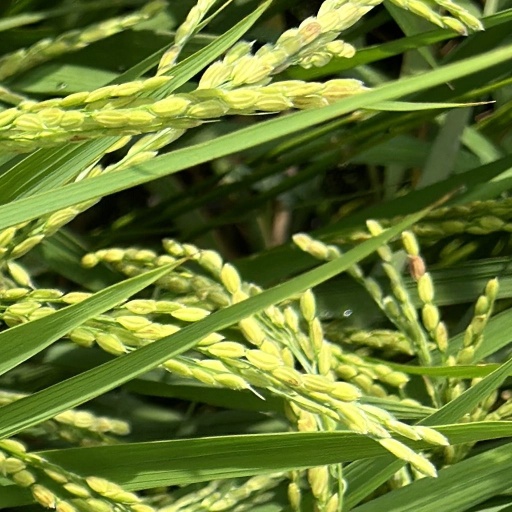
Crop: rice